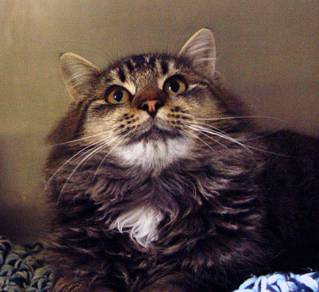
Label: cat